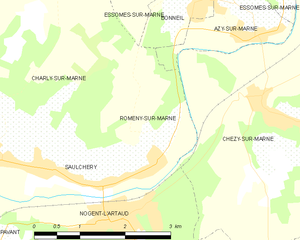
Carte des communes françaises: Romeny-sur-Marne